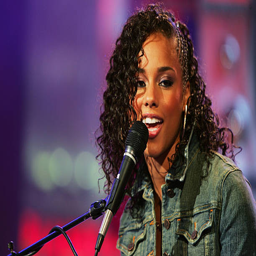
rhythm and blues artist performs onstage during music video tv program .